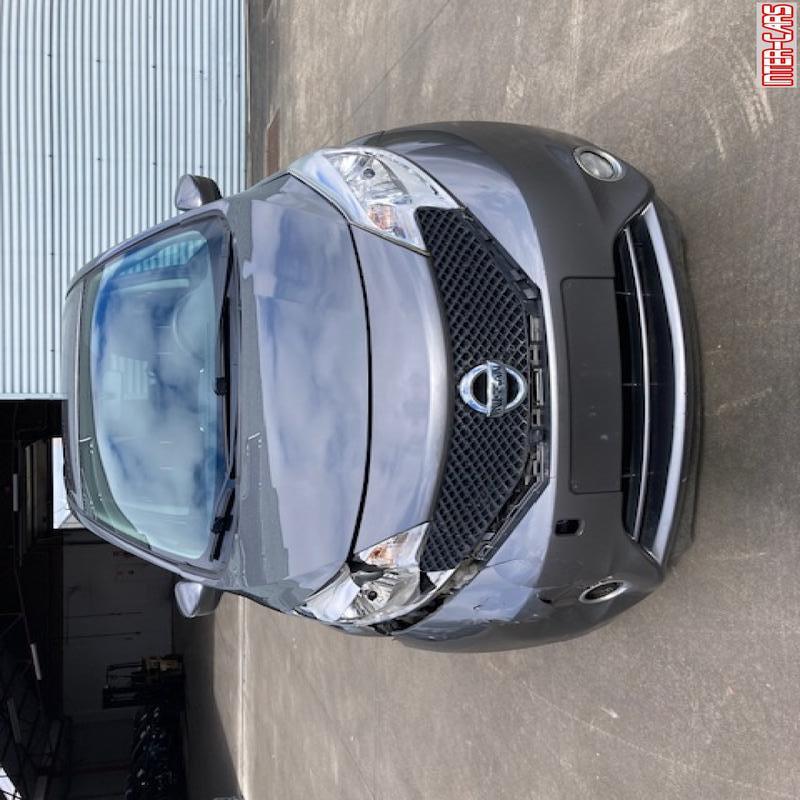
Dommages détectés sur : plaque d'immatriculation avant, pare-choc avant, feu avant droit, feu avant gauche, capot, pare-brise avant, aile avant droite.
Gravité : majeur